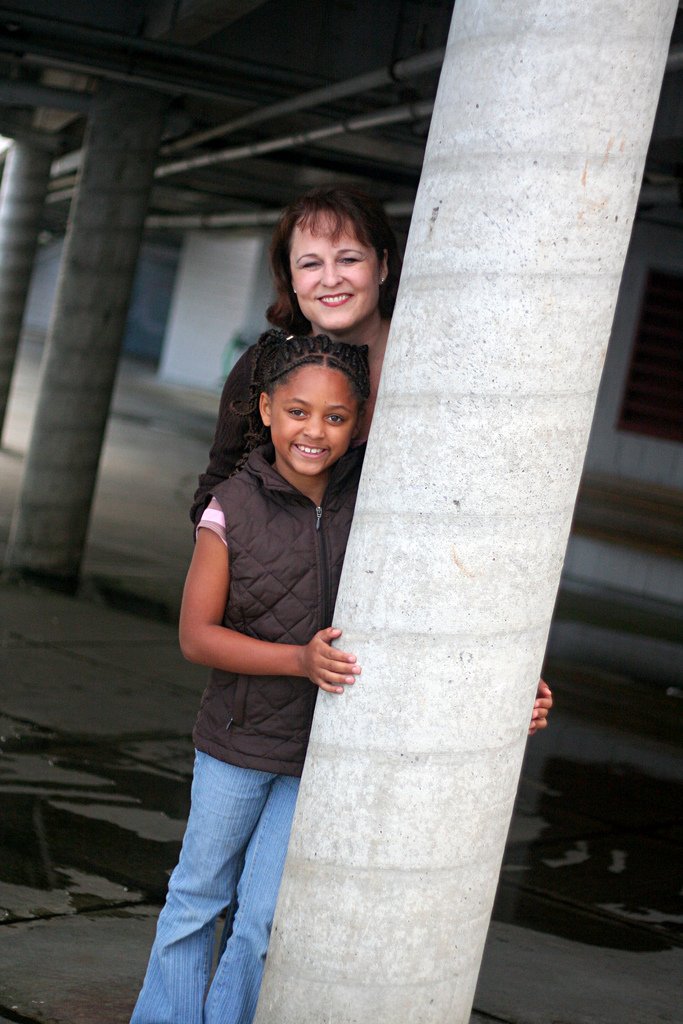
Label: not_food